Mehran Amiri

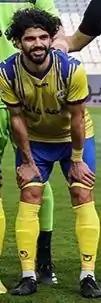

Mehran Amiri (born 28 January 1994) is an Iranian midfielder who plays for Iranian football club Sanat Naft in the Azadegan League.